El Tajín

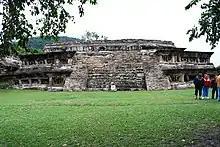
Building C

Building C was not a temple but its function is not entirely clear. Nearby buildings A and B were palaces. It is probably that this building was used by priests or rulers to receive visitors, petitioners and others. The roof of Building C was more than in size and covered two rooms on the west side as well as main room which opened to the east through five piers. The entire exterior of the building is covered in stepped frets, with these frets arranged to give the appearance as niches. To further this effect, the inside of the frets were painted dark red and the exterior portion light blue, similar to turquoise. The broad eastern stairway was also painted with cloud-like scroll motifs.